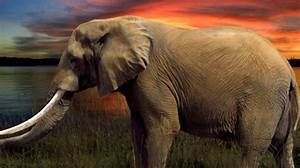
Label: elephant